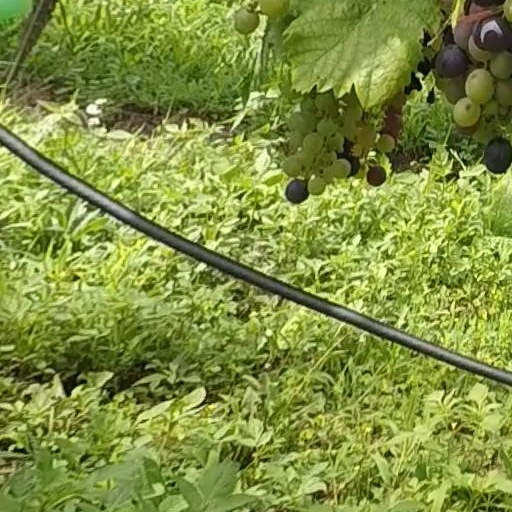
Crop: grape